Erythrosuchus

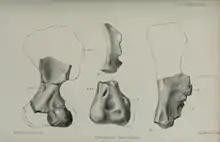
Fossils, 1 and 3

"Erythrosuchus" was the largest predator of its time, and was around long. It walked on all fours and had limbs positioned semivertically under its body, unlike the more sprawling gait of most earlier reptiles. Its head was large and theropod-like, reaching a length of , and had sharp, conical teeth.